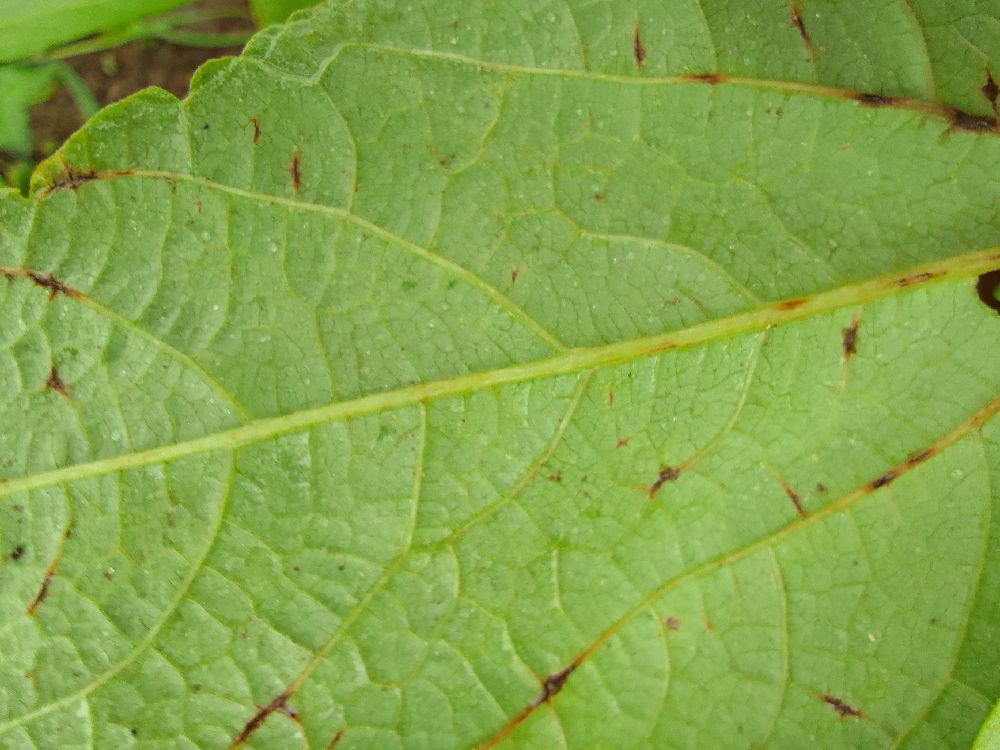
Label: anthracnose